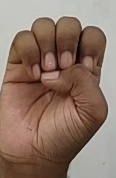
ASL sign: E